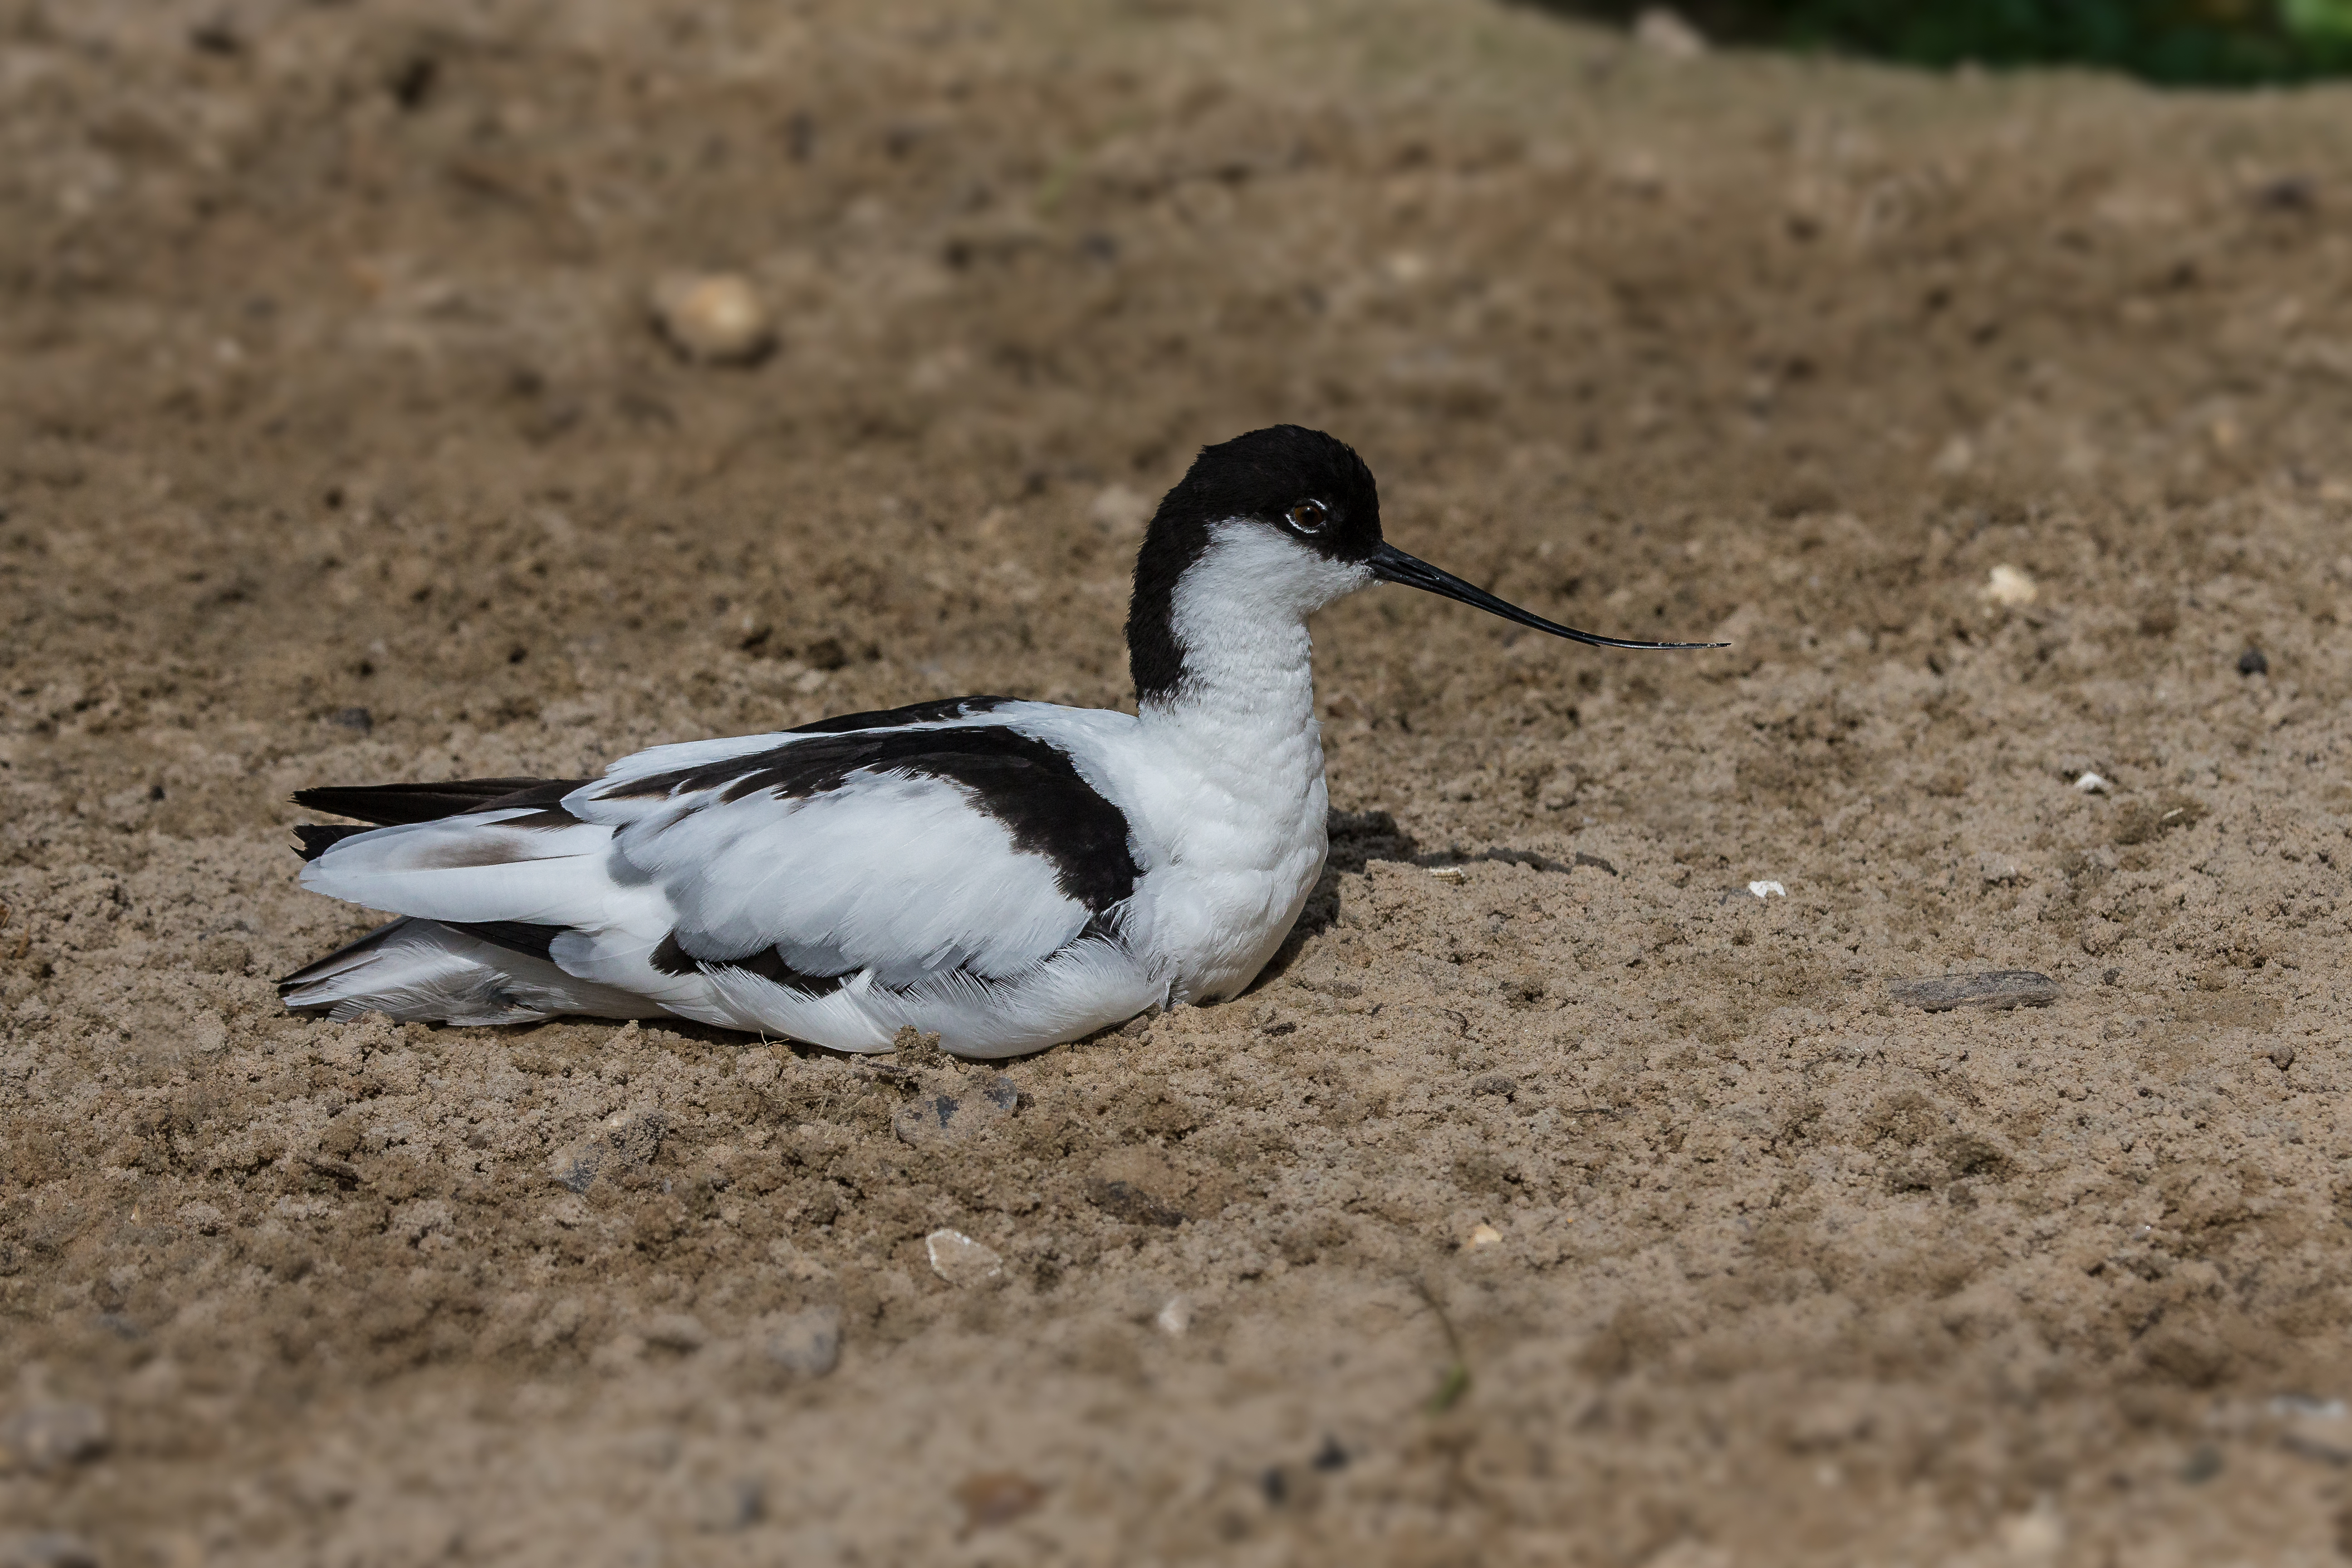
nature, bird, seabird, male, wildlife, beak, fauna, eggs, vertebrate, nest, shorebird, andymorffew, morffew, naturethroughthelens, eiap, aviary, pensthorpe, avocet, captivebird, charadriiformes